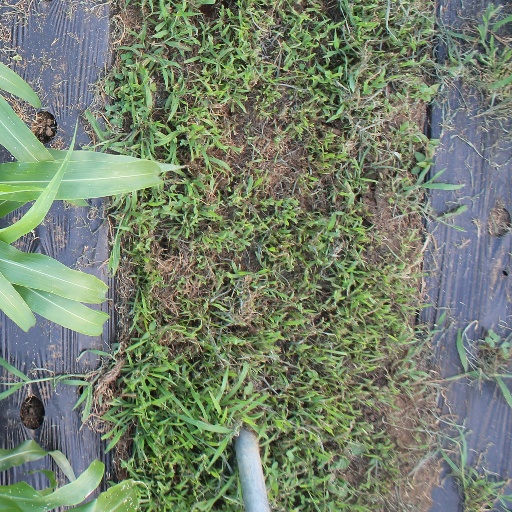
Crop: sorghum